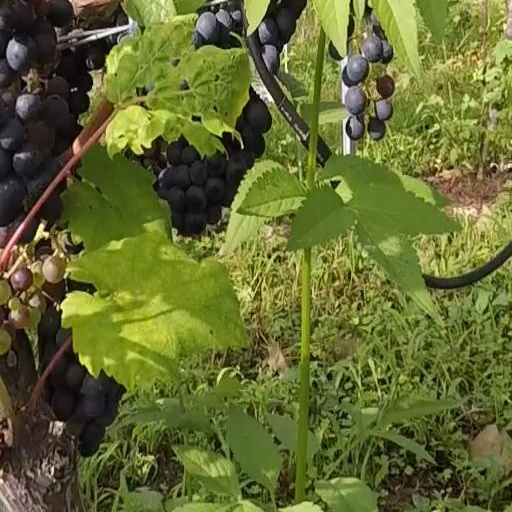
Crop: grape